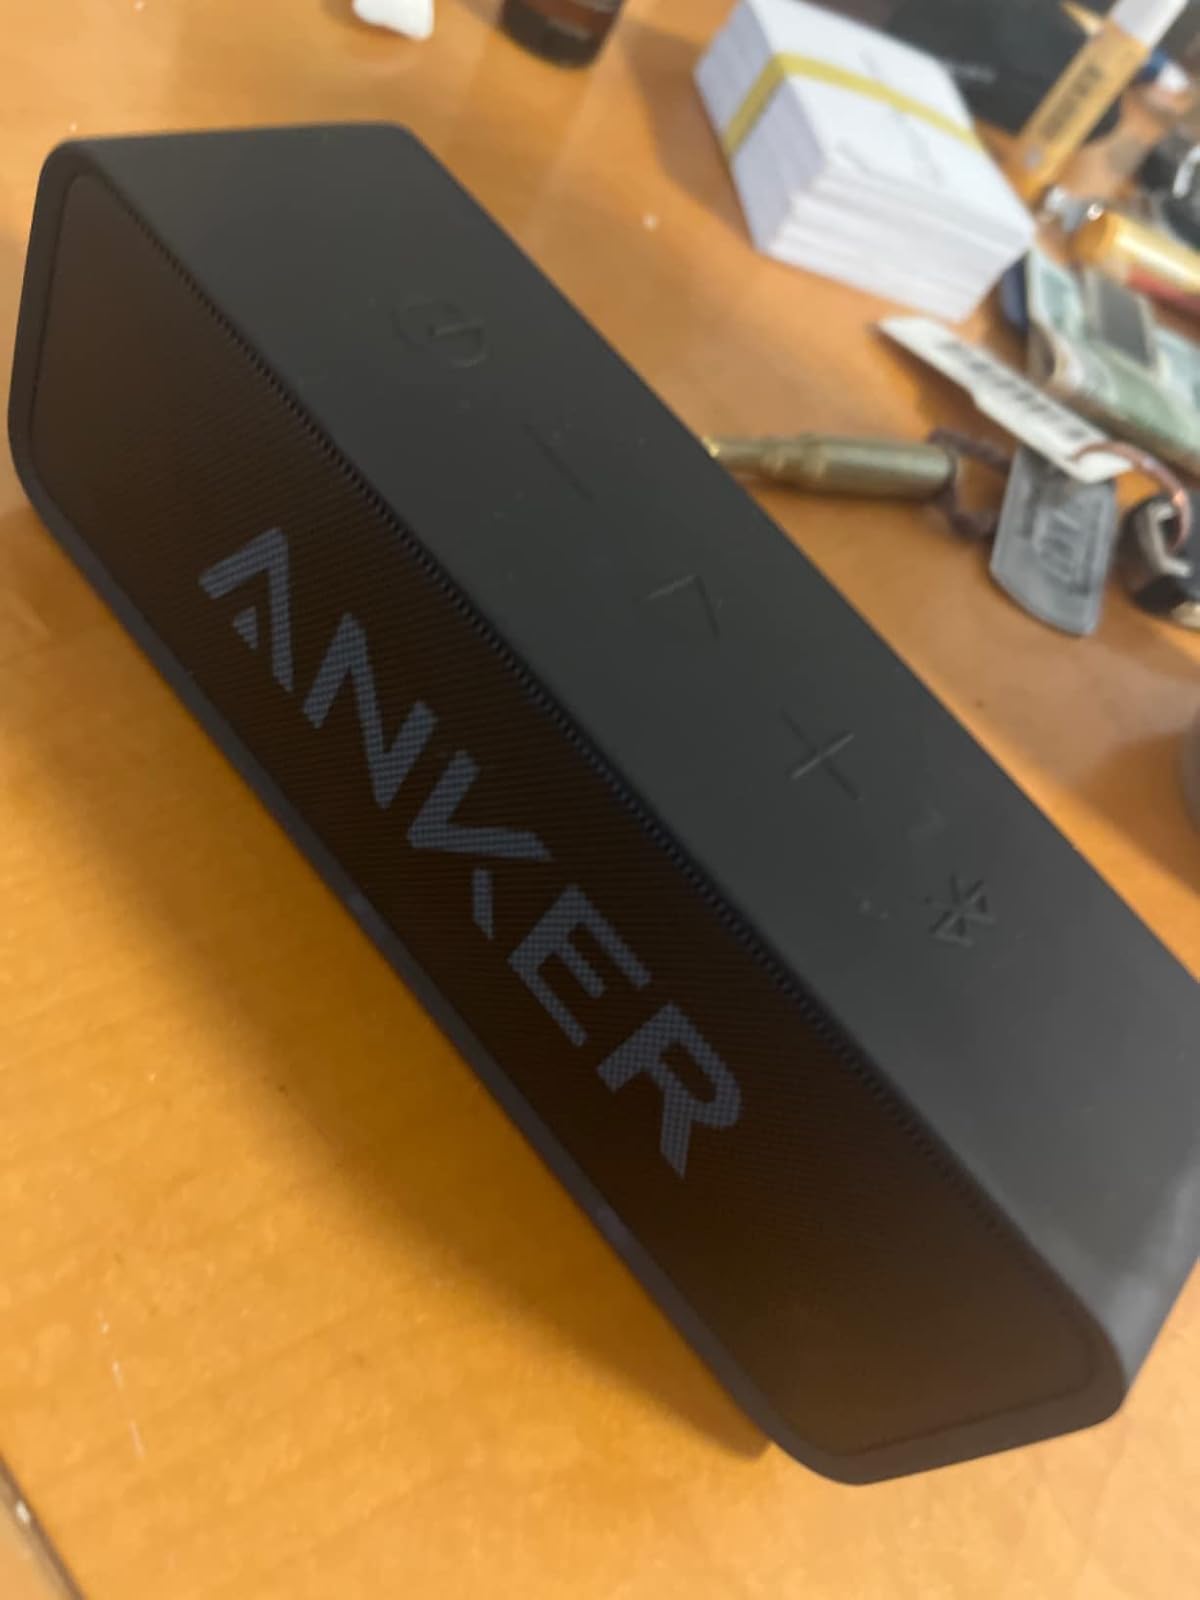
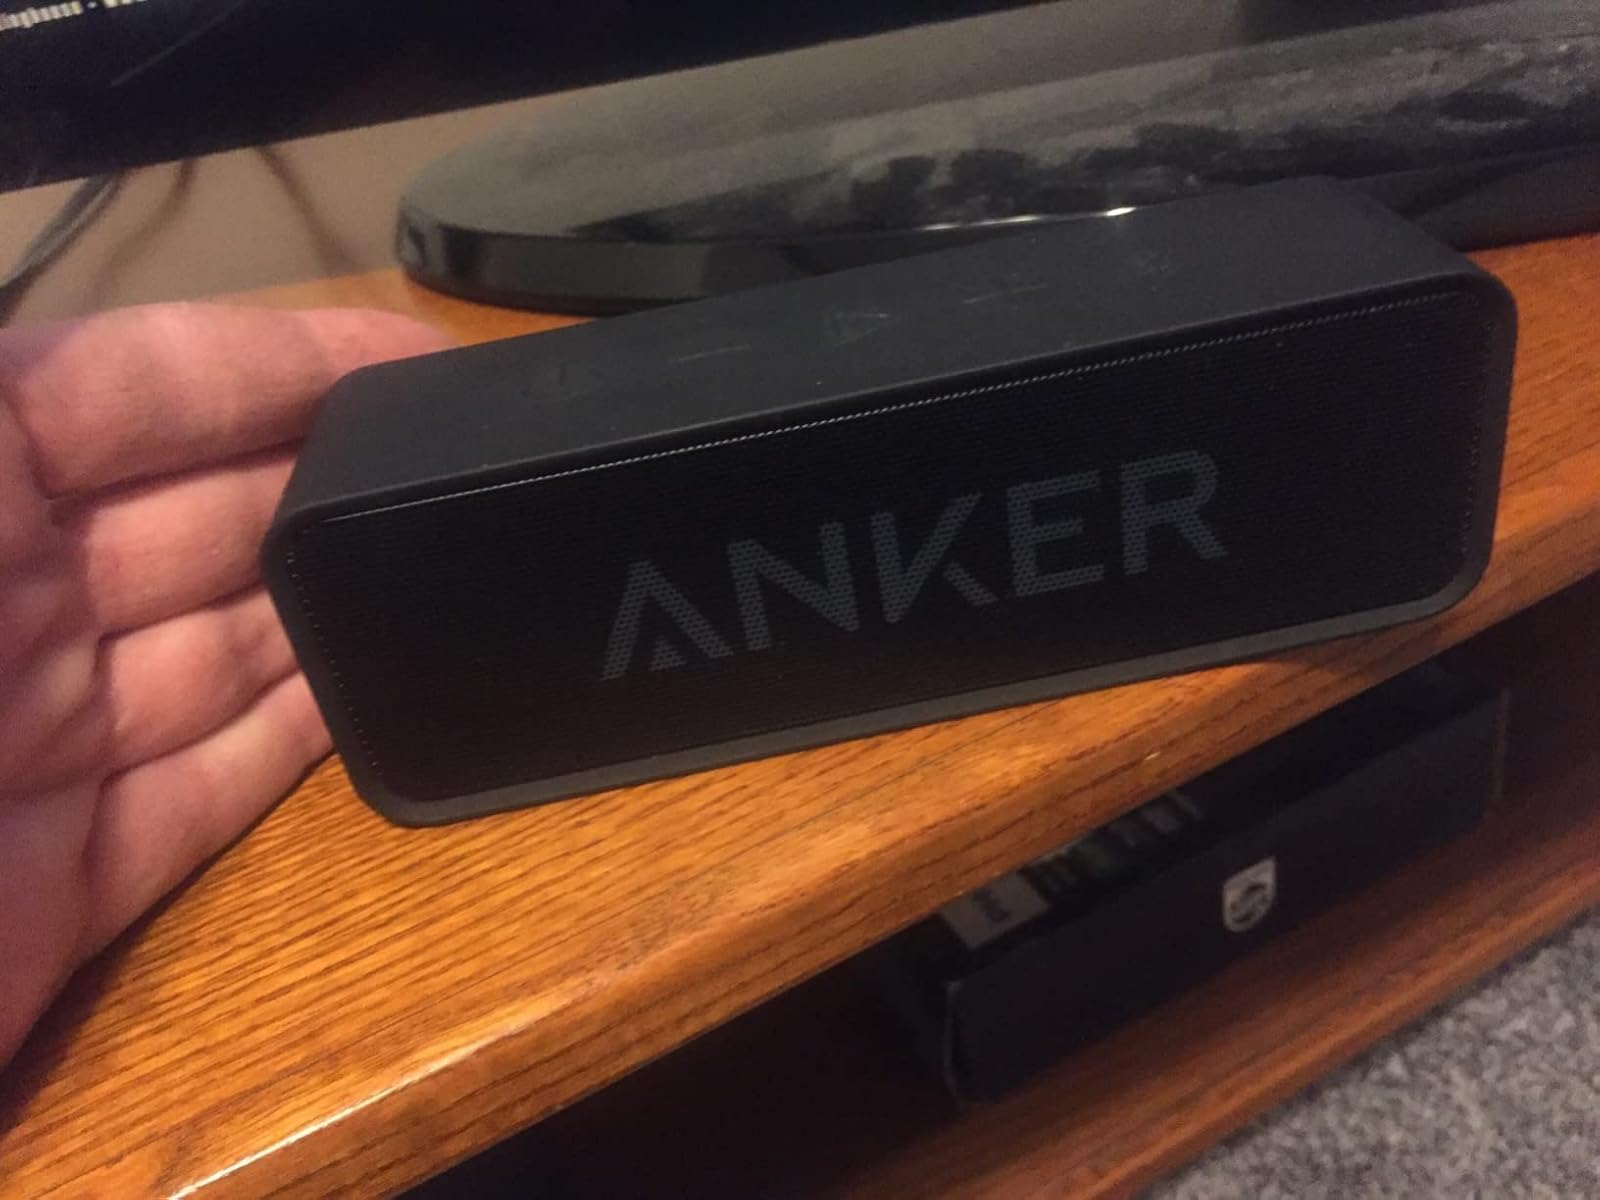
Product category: speaker
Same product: yes